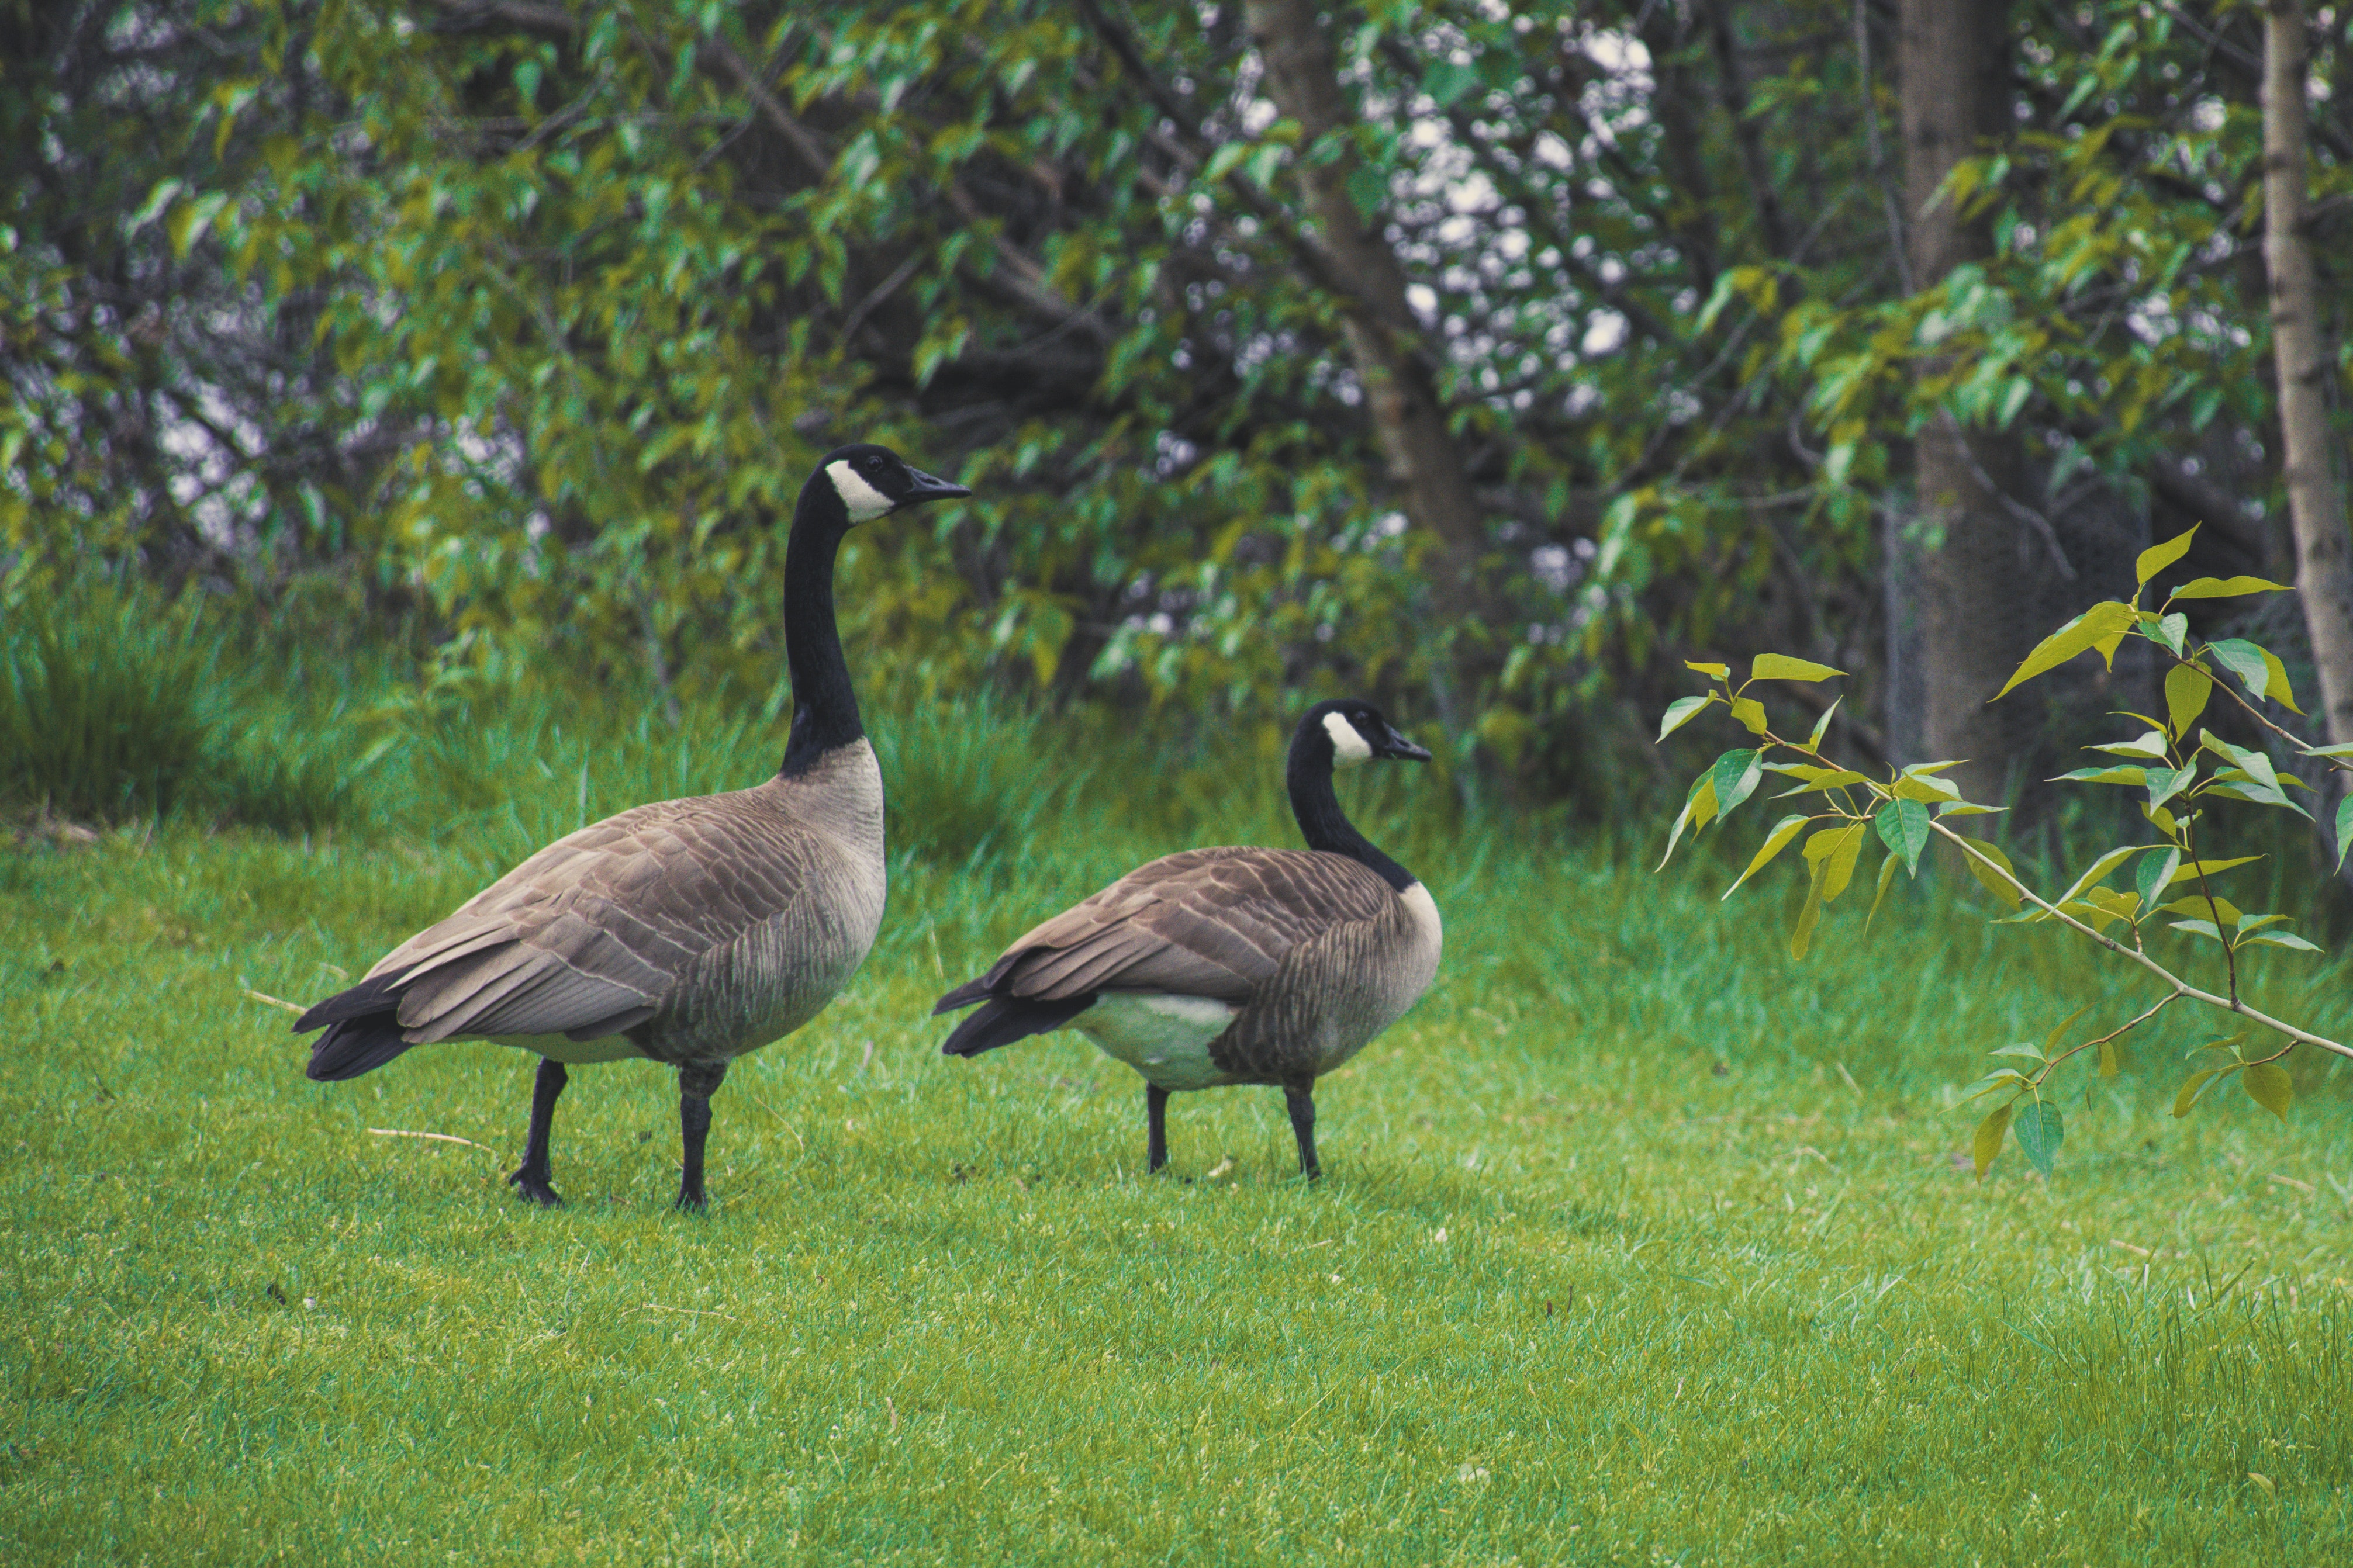
bird, vertebrate, canada goose, goose, beak, water bird, ducks, geese and swans, grass, wildlife, duck, waterfowl, nature reserve, grass family, botany, tree, plant, adaptation, grassland, livestock, meadow